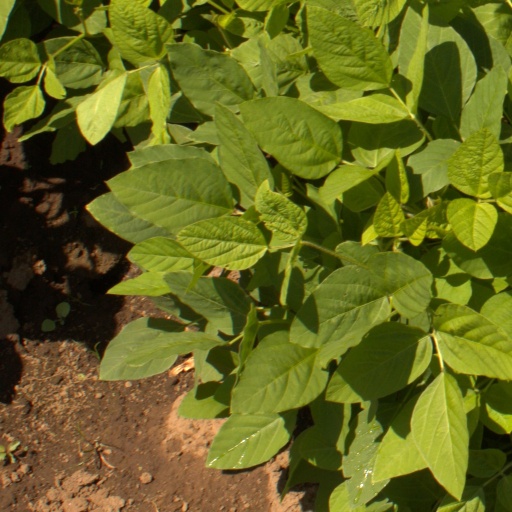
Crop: soybean